Franciscus Donders

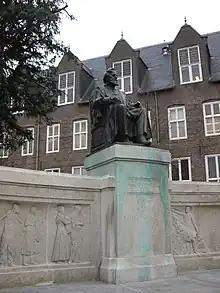
Statue of F. C. Donders in Utrecht

Donders founded the "Nederlands Gasthuis voor Behoeftige en Minvermogende Ooglijders" (in short: Ooglijdersgasthuis) the Netherlands Hospital for Necessitous Eye-Patients in 1858. His first associate was Herman Snellen. In 1864, he published the highly acclaimed "On the anomalies of accommodation and refraction of the eye". This book was written in 1864 and focused on separated errors of refraction and accommodation. The publication of this book enabled the vending of eye glass fittings to be the service of ophthalmology.